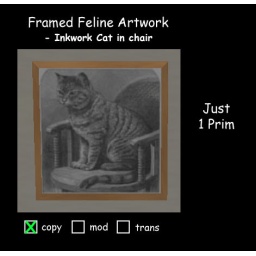
Inkwork cat in chair